Anime

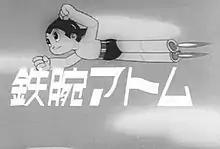
Frame from the opening sequence of Osamu Tezuka's 1963 TV series "Astro Boy"

In the 1960s, manga artist and animator Osamu Tezuka adapted and simplified Disney animation techniques to reduce costs and limit frame counts in his productions. Originally intended as temporary measures to allow him to produce material on a tight schedule with inexperienced staff, many of his limited animation practices came to define the medium's style. "Three Tales" (1960) was the first anime film broadcast on television; the first anime television series was "Instant History" (1961–64). An early and influential success was "Astro Boy" (1963–66), a television series directed by Tezuka based on his manga of the same name. Many animators at Tezuka's Mushi Production later established major anime studios (including Madhouse, Sunrise, and Pierrot).